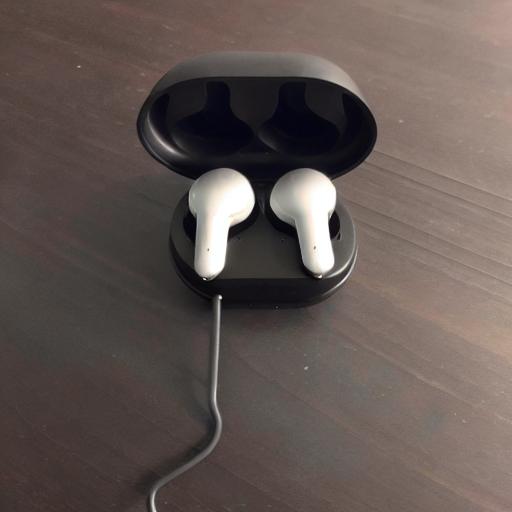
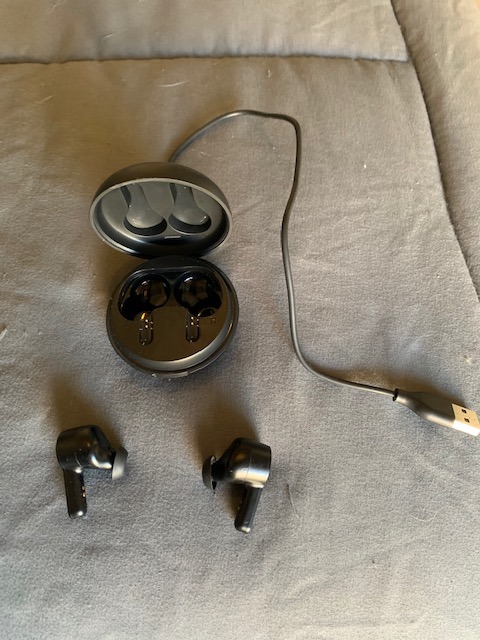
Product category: earbuds
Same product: no